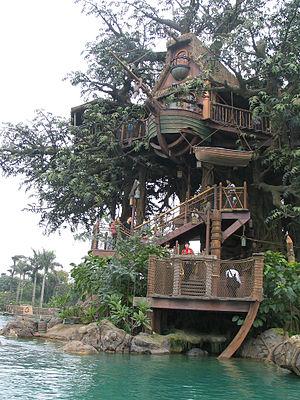
Tarzan's Treehouse est une attraction des parcs Disney. Elle consiste en un arbre gigantesque, un Disneyodendron, dans lequel Tarzan aurait trouvé refuge.